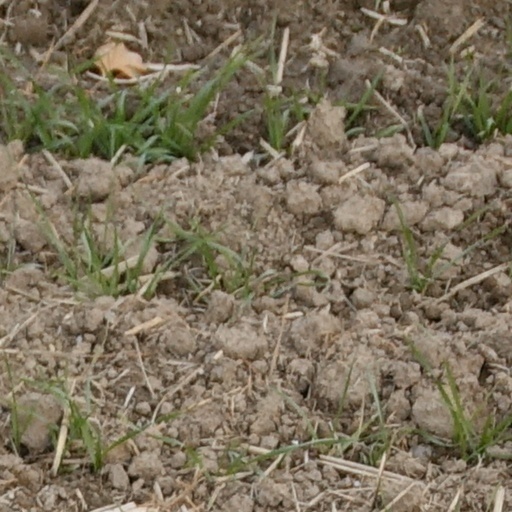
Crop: wheat